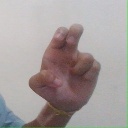
अक्षर: अ